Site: brandenburg
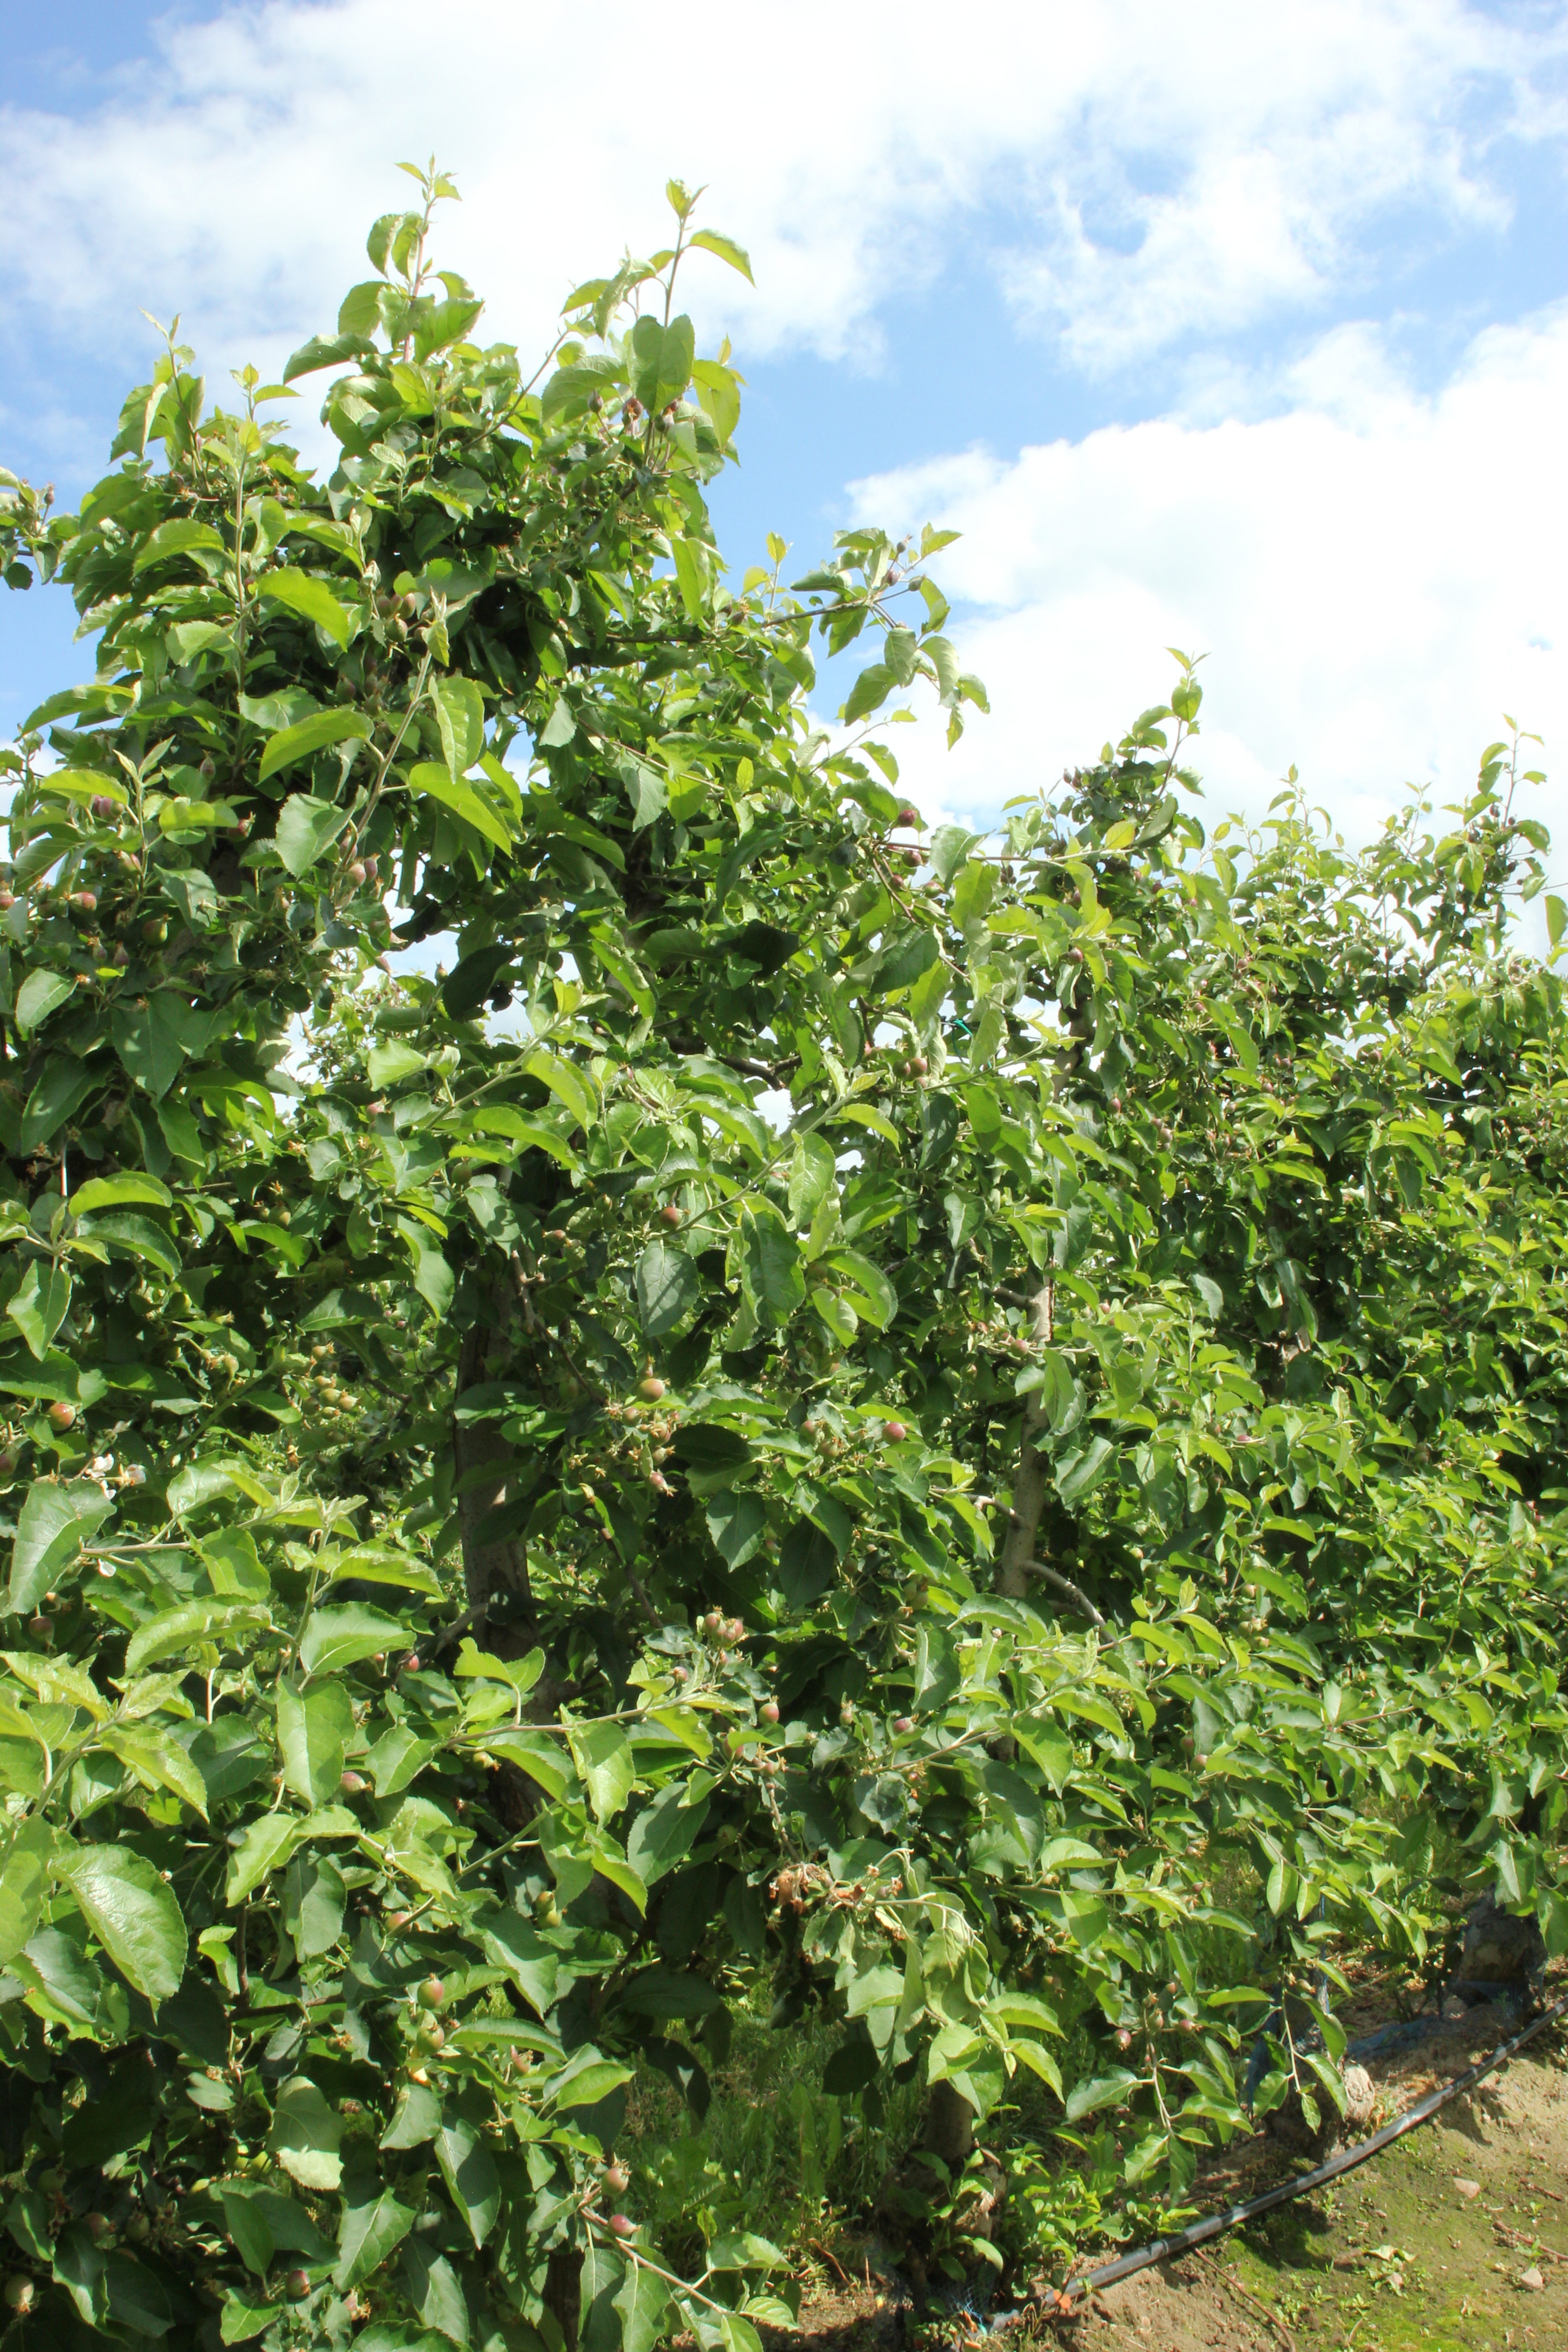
Growth stage (BBCH 72): Development of fruit